Sir John Rodgers, 1st Baronet

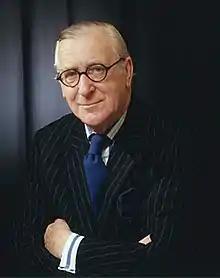

Sir John Charles Rodgers, 1st Baronet (5 October 1906 – 29 March 1993), was a British Conservative politician.